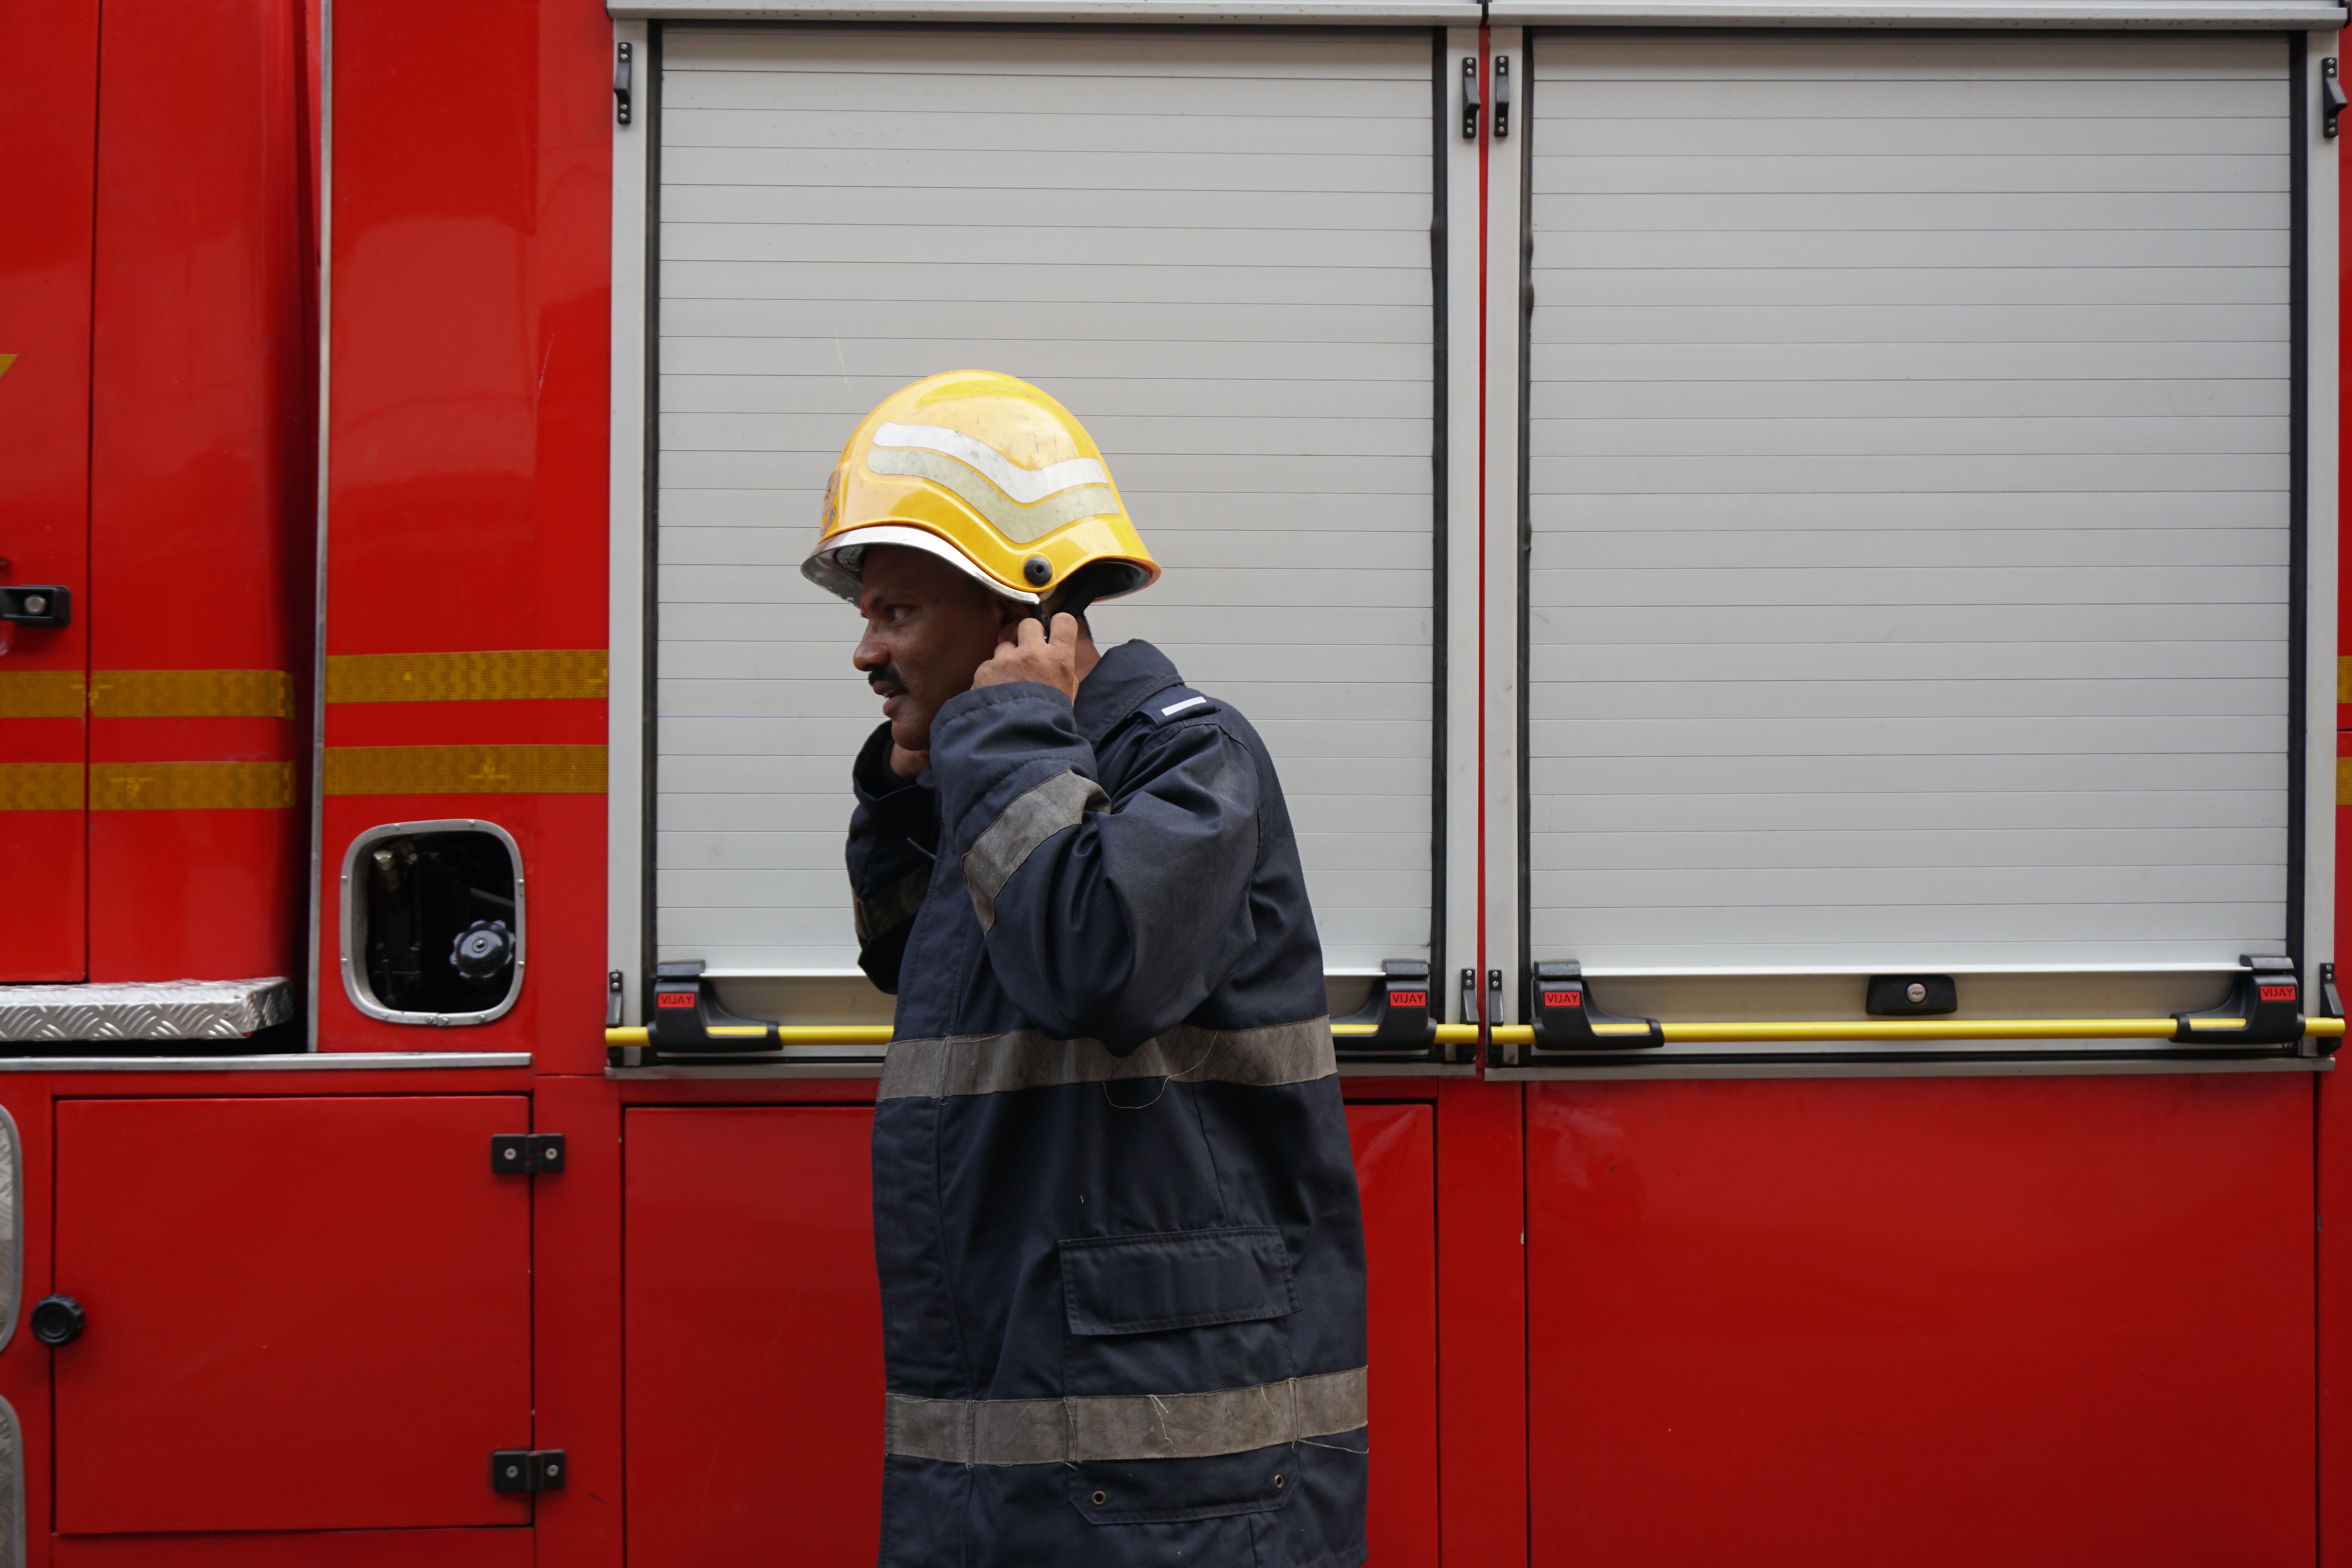
person, transport, red, vehicle, profession, emergency service, fire department, emergency, firefighter